Ropes course

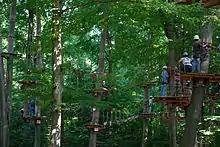
Adventure Park in a forest

Ropes courses are referred to using several different names, including Challenge Courses, Ropes Challenge Courses, Teams Course, and Low Ropes, as well as more idiosyncratic names such as the Challenging Outdoor Personal Experience (Project COPE) course (used by the Boy Scouts of America).